Alice E. Gillington

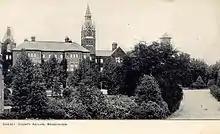
Gillington's father was chaplain at the Brookwood asylum

Alice Gillington was born in 1863 at Audlem, Cheshire, to John Maurice Gillington and Sarah Dumville Gillington. She was the second of four children with an older sister, Mary Clarissa Gillington, and two younger brothers, George William Gillington and John Louis Gillington. Her Dublin-born father was an aspiring clergyman, then working as a clerk, whilst her mother was born in Huyton, Lancashire. The family moved to Bisley, Surrey, when her father found a role as a chaplain at the Brookwood Hospital, the local asylum.